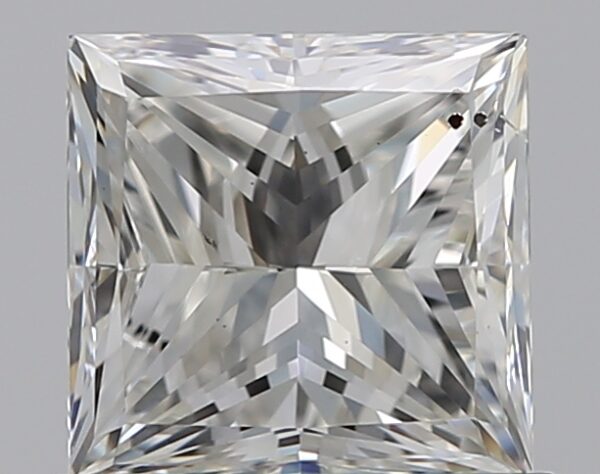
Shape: princess
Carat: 0.96
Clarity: SI1
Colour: I
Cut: VG
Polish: EX
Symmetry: GD
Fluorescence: F
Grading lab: GIA
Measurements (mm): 5.38 x 5.2 x 3.93